Powell oil field

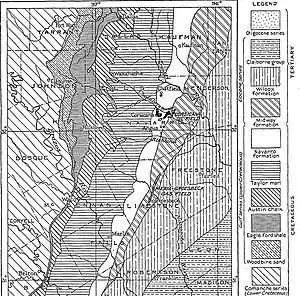
Corsicana and Powell oil fields geological map

The Powell Oil Field was an oil field developed in eastern Navarro County, Texas in 1900.